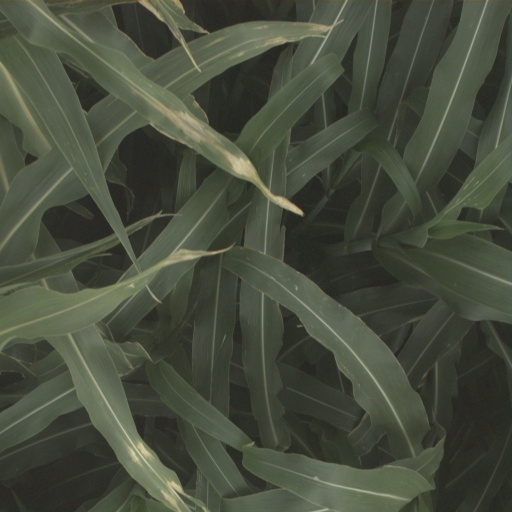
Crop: sorghum